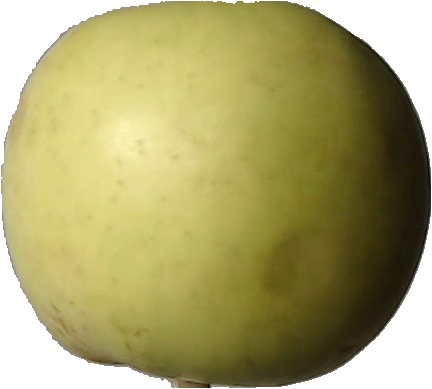
Label: apple_golden_3